Water cooling

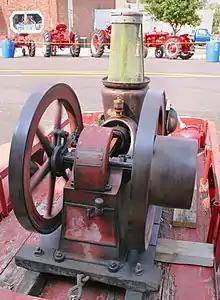
An antique gasoline engine with an evaporative cooler and mesh screen to improve evaporation. Water is pumped up to the top and flows down the screen to the tank.

An open water cooling system makes use of evaporative cooling, lowering the temperature of the remaining (unevaporated) water. This method was common in early internal combustion engines until scale buildup was observed from dissolved salts and minerals in the water. Modern open cooling systems continuously waste a fraction of recirculating water as blowdown to remove dissolved solids at concentrations low enough to prevent scale formation. Some open systems use inexpensive tap water, but this requires higher blowdown rates than deionized or distilled water. Purified water systems still require blowdown to remove the accumulation of byproducts of chemical treatment to prevent corrosion and biofouling.